Thranduil

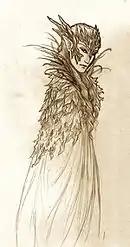
Fan art of Thranduil, the Elvenking

Lee Pace's portrayal of the Elvenking in Jackson's film trilogy was received warmly. Dennis Perkins from "The A.V. Club" found that Pace's "eerie intensity" made him a "fine elf king". Alisha Coelho from "India Times" described Pace's Thranduil as "a cold, calculative and condescending king" who is prettier than Galadriel but has less heart than Elrond. "Business Review" praised Pace's "aggressive" Thranduil as one of the better performances of "The Battle of the Five Armies", and said that the movie gives audiences a better insight into the Elvenking's motivations as well as the reasons behind his isolationist outlook.